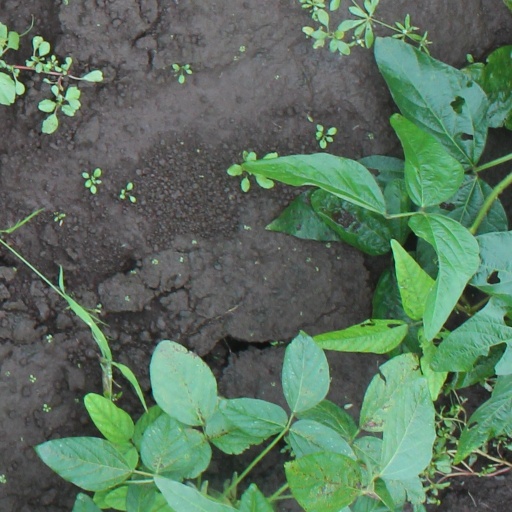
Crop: soybean